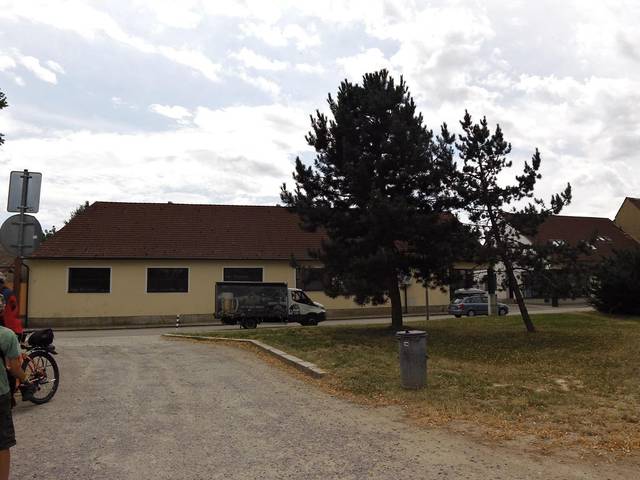
Region: Czech Republic
Coordinates: 49.182, 15.451